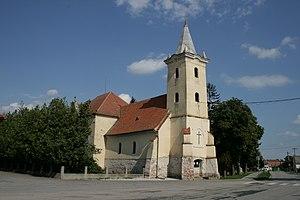
Kostolná pri Dunaji est un village de Slovaquie situé dans la région de Bratislava.